Coat of arms of Connacht

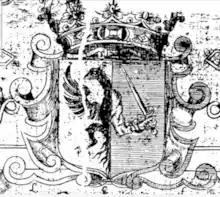
1651 Arms of Connacht

The coat of arms of Connacht displays a vertically dimidiated black eagle and armed hand. The arms are recorded as such on a map of Galway dated 1651, now in the library of Trinity College Dublin. These arms approximate rather closely to those of the "Schottenkloster", or Gaelic monastery, founded in Regensburg, Bavaria in the 11th century.